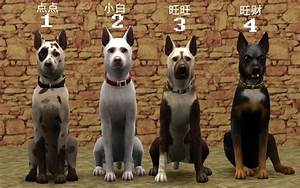
Label: dog